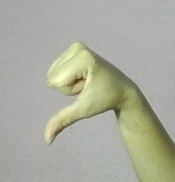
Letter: waw